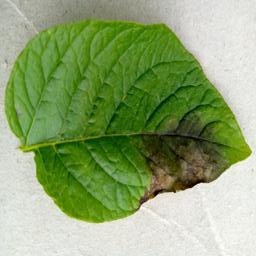
Etiqueta: Late Blight